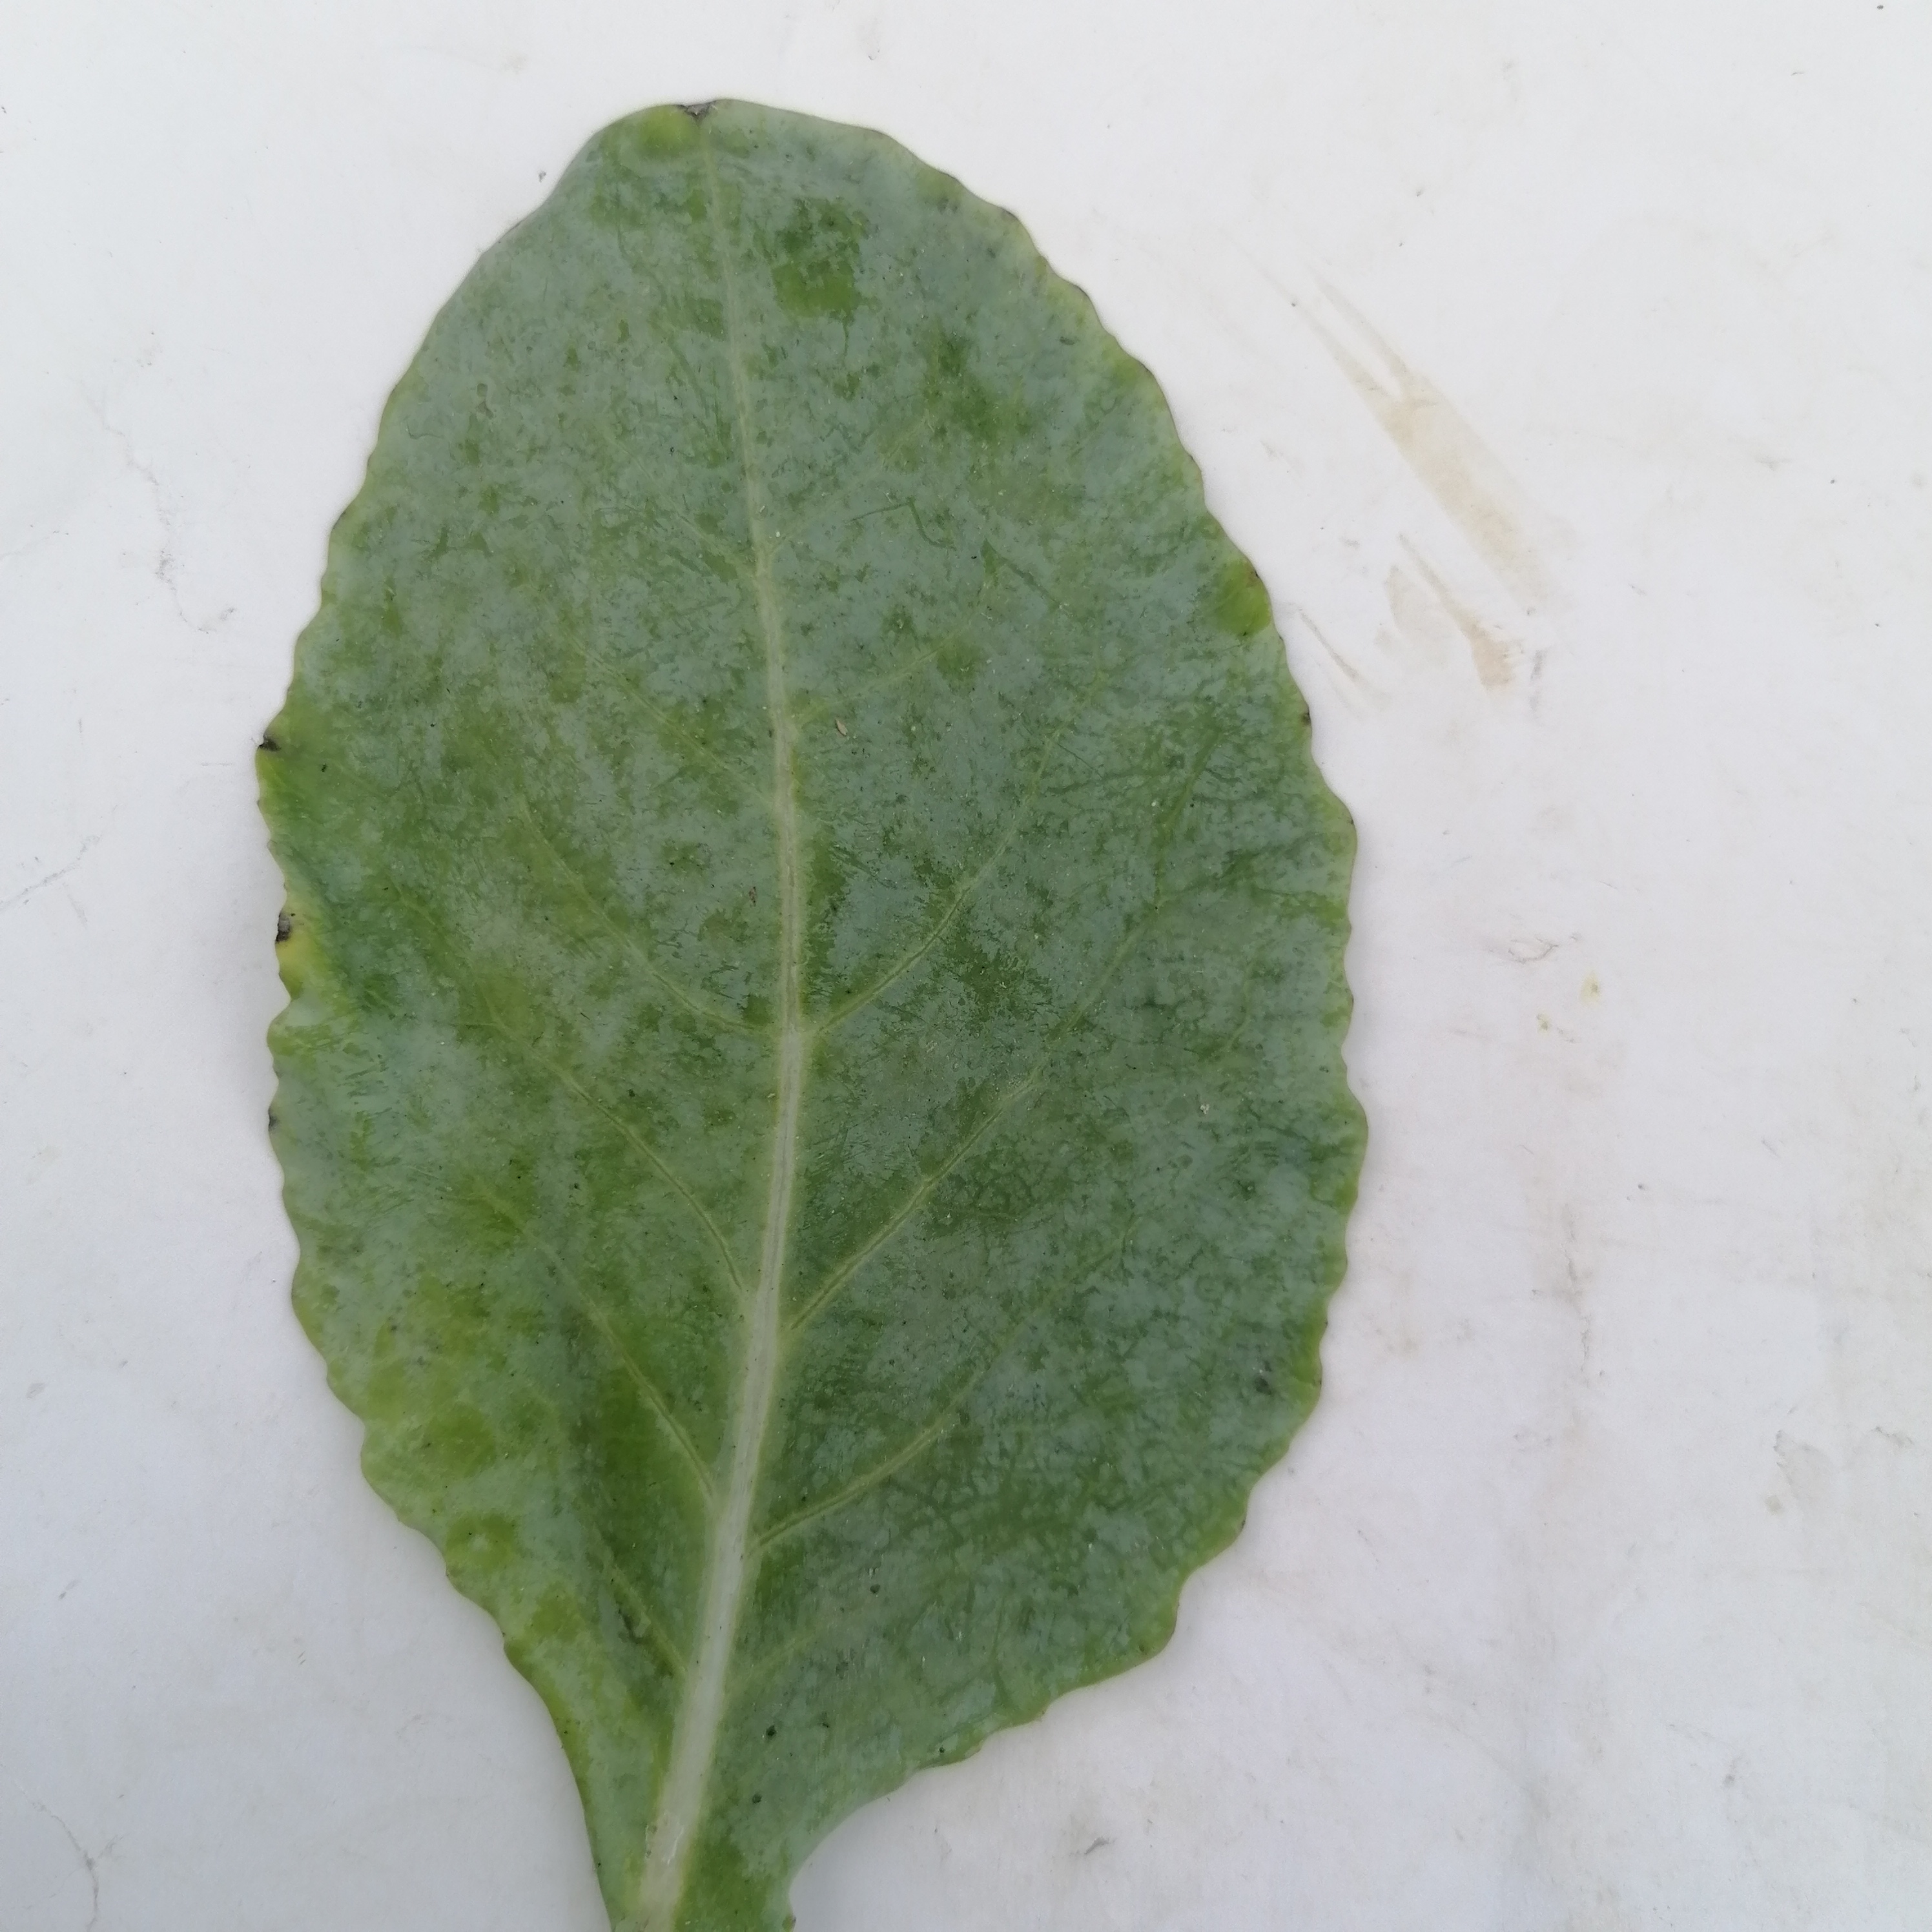
Label: Healthy